Bauschänzli

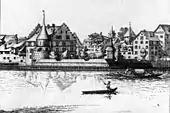
Drawing by Johann Balthasar Bullinger showing the bulwark in 1770.

The area between Limmat and Lake Zurich around Sechseläutzenplatz and on the small islands and peninsulas in Zürichwas was once swampland. Prehistoric pile dwellings around Zürichsee were set on piles to protect against occasional flooding by the Linth and Jona. Alpenquai is located on the Lake Zurich shore in Enge, a locality of the municipality of Zürich. It was neighbored by the settlements at Kleiner Hafner and Grosser Hafner, on what was then a peninsula (now an island) in the effluence of the Limmat. It was an area of about within the city of Zürich. As well as being part of the 56 Swiss sites of the UNESCO World Heritage Site "Prehistoric pile dwellings around the Alps", the settlements are listed in the Swiss inventory of cultural property of national and regional significance as a "Class object". Despite the dredging for the construction of the "Seequai" between 1916 and 1919, an area of approximately with two cultural layers was preserved around Bauschänzli. Pile shoes at different altitudes in the cultural layers were found and rich bar decoration of ceramics occurred exclusively in the lower layer. The decoration on the cannelure groups was limited to the upper layer, with some graphite-decorated fragments.